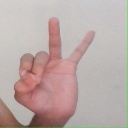
अक्षर: ण